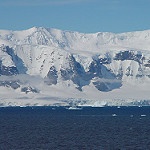
Label: glacier